Baldassare Castiglione

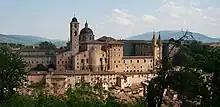
The Ducal Palace at Urbino, setting of the "Book of the Courtier".

In 1508 Francesco Maria della Rovere succeeded as Duke of Urbino on Guidobaldo's death and Castiglione remained at his court, being posted as envoy to Henry VIII of England. He and the new Duke, who had been appointed "capitano generale" (commander-in-chief) of the Papal States, took part in Pope Julius II's expedition against Venice, an episode in the Italian Wars. For this the Duke conferred on Castiglione the title of "Count of Novilara", a fortified hill town near Pesaro. When Pope Leo X was elected in 1512, Castiglione was sent to Rome as ambassador from Urbino. There he was friendly with many artists and writers; including Raphael, whom he already knew from Urbino, and who frequently sought his advice. In tribute to their friendship, Raphael painted his famous portrait of Castiglione, now at the Louvre.